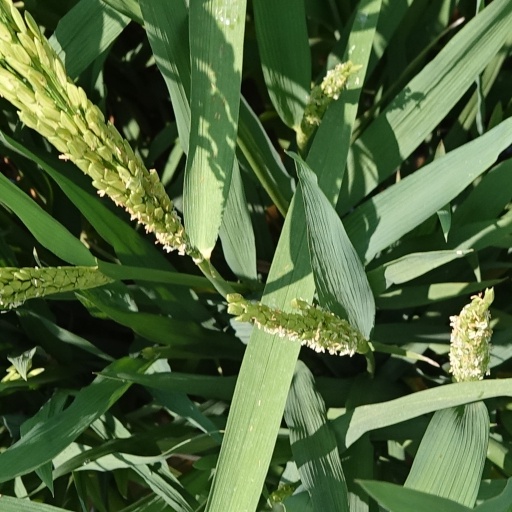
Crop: rice